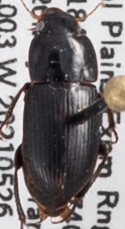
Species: Harpalus ellipsis
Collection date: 2021-05-26
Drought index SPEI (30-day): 1.166
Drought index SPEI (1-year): -0.676
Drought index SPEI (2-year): -0.128